Second Bulgarian Empire

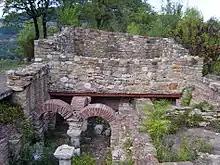
The ruins of a noble family's house in Tarnovo

The Imperial Palace in Tarnovo was initially a bolyar castle; it underwent two major reconstructions under Ivan Asen II (r. 1218–41) and Ivan Alexander (r. 1331–71). The palace had the shape of an irregular ellipse and a built-up area of . The walls were up to thick. The entrance gates were guarded by round and rectangular towers; the main entrance was located in the round tower of the northern façade. The edifices were built around an inner yard with a richly decorated royal church in the middle. The Patriarch Palace was situated on the highest point of Tsarevets and dominated the city. Its plan resembled that of the Imperial Palace and occupied . A four-cornered bell tower adjoined the Patriarchal Cathedral of the Holy Ascension of God. The residential and office sections were located in the southern part of the edifice.